Wilson Chinn

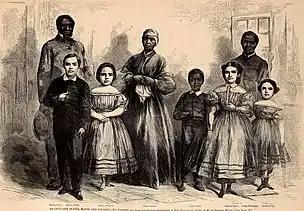

The former slaves, including Chinn, traveled from New Orleans to the North. The group was accompanied by Colonel Hanks from the 18th Infantry Regiment. They posed for photos in New York City and in Philadelphia. The resulting images were produced in the carte de visite format and were sold for twenty-five cents each, with the profits of the sale being directed to Major General Nathaniel P. Banks back in Louisiana to support education of freedmen. Each of the photos noted that sale proceeds would be "devoted to the education of colored people". Most of these were produced by Charles Paxson and Myron Kimball, who took the group photo that later appeared as a woodcut in "Harper's Weekly".